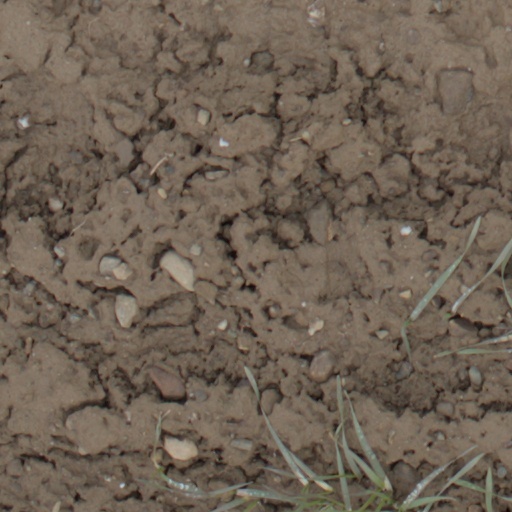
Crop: wheat